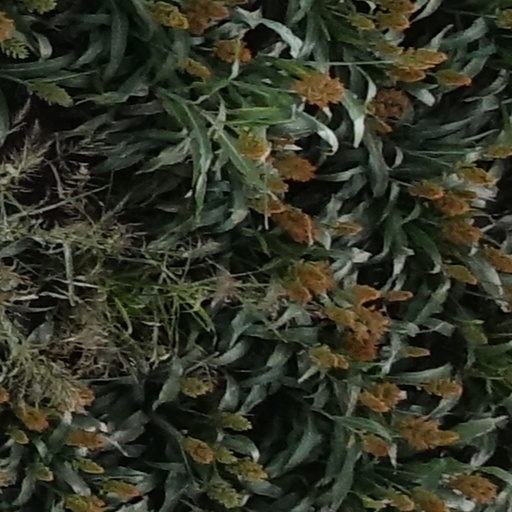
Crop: sorghum